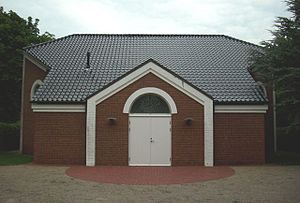
Husum danske kirke
Husum Danske Kirke i Husum, Nordfrisland, Sydslesvig
Husum danske kirke er sognekirke for den danske menighed i Husum i Nordfrisland i det vestlige Sydslesvig. Menigheden hører under Dansk Kirke i Sydslesvig.